Team New Zealand

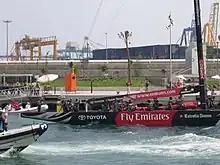
"NZL-92" returning to port in Valencia during the America's Cup regatta

In 2007, the re-branded Emirates Team New Zealand won the Louis Vuitton Cup and advanced to the 32nd America's Cup against defenders Alinghi. Team New Zealand lost the series 2–5 to Alinghi, the last by a single second.